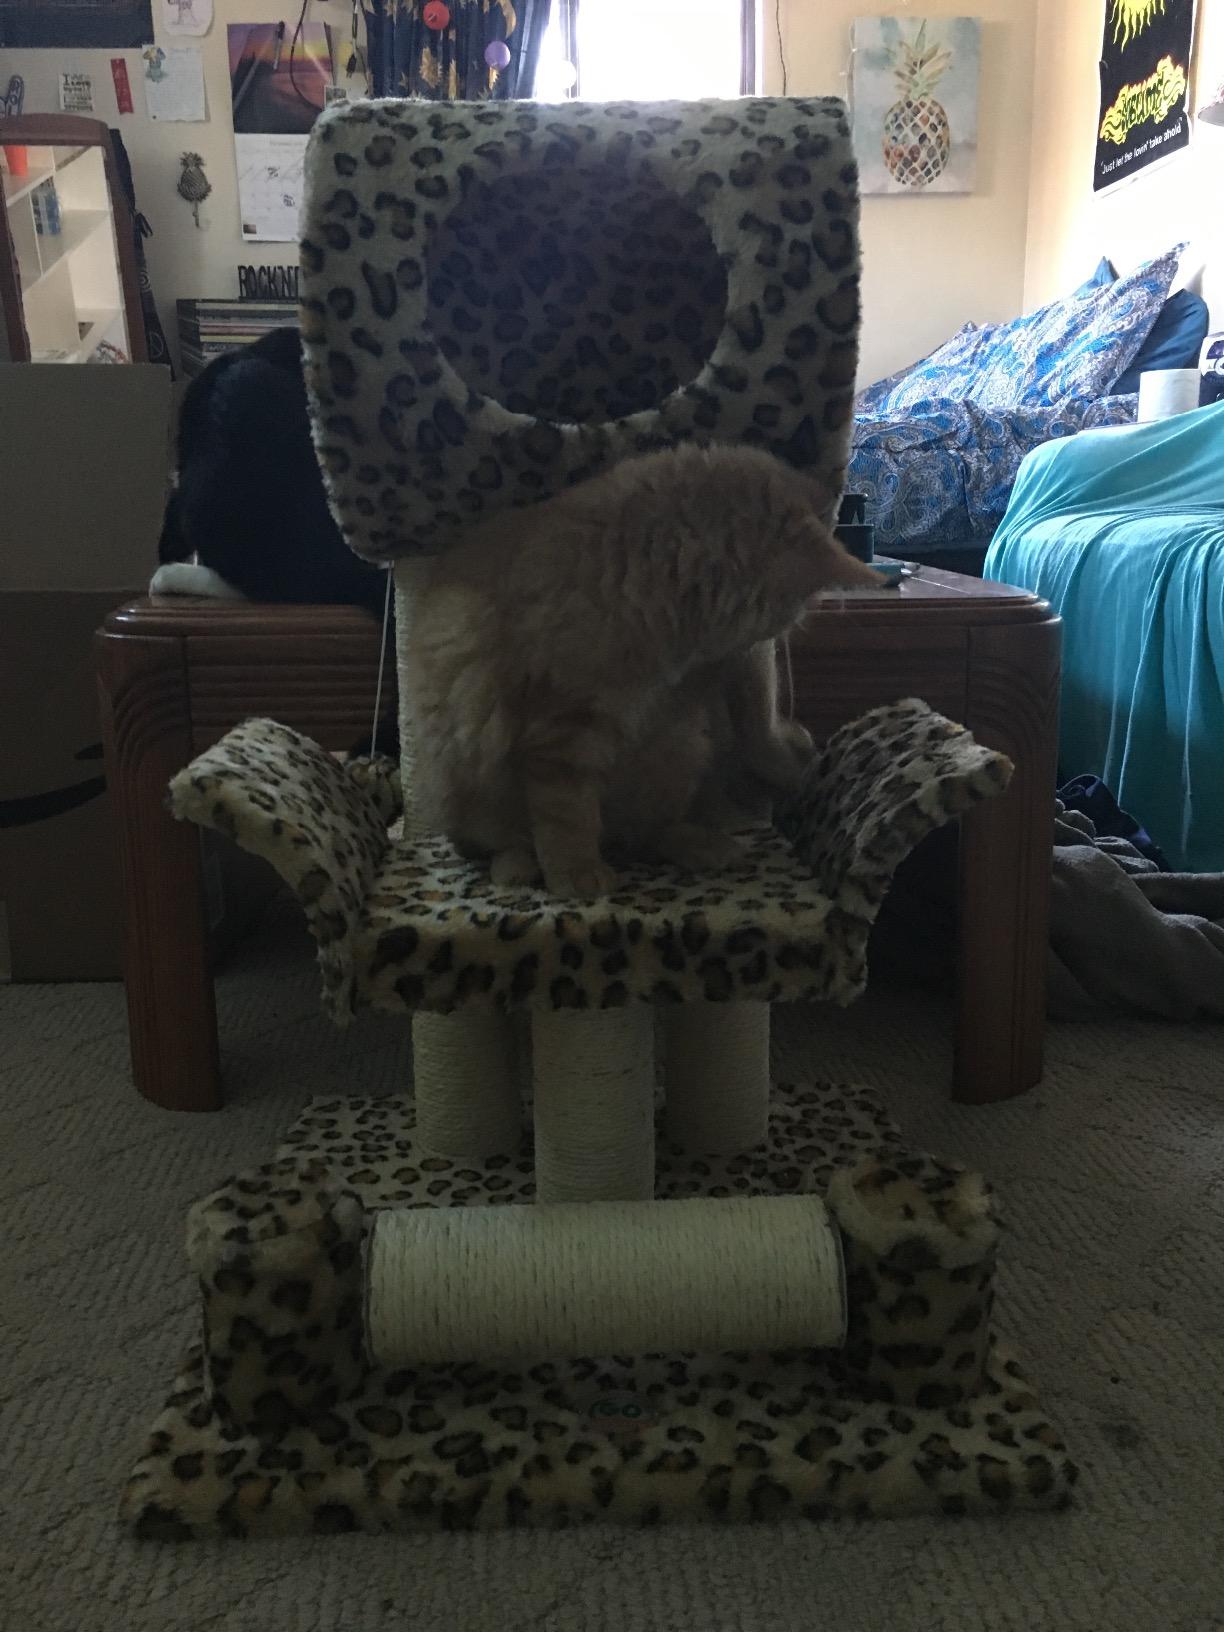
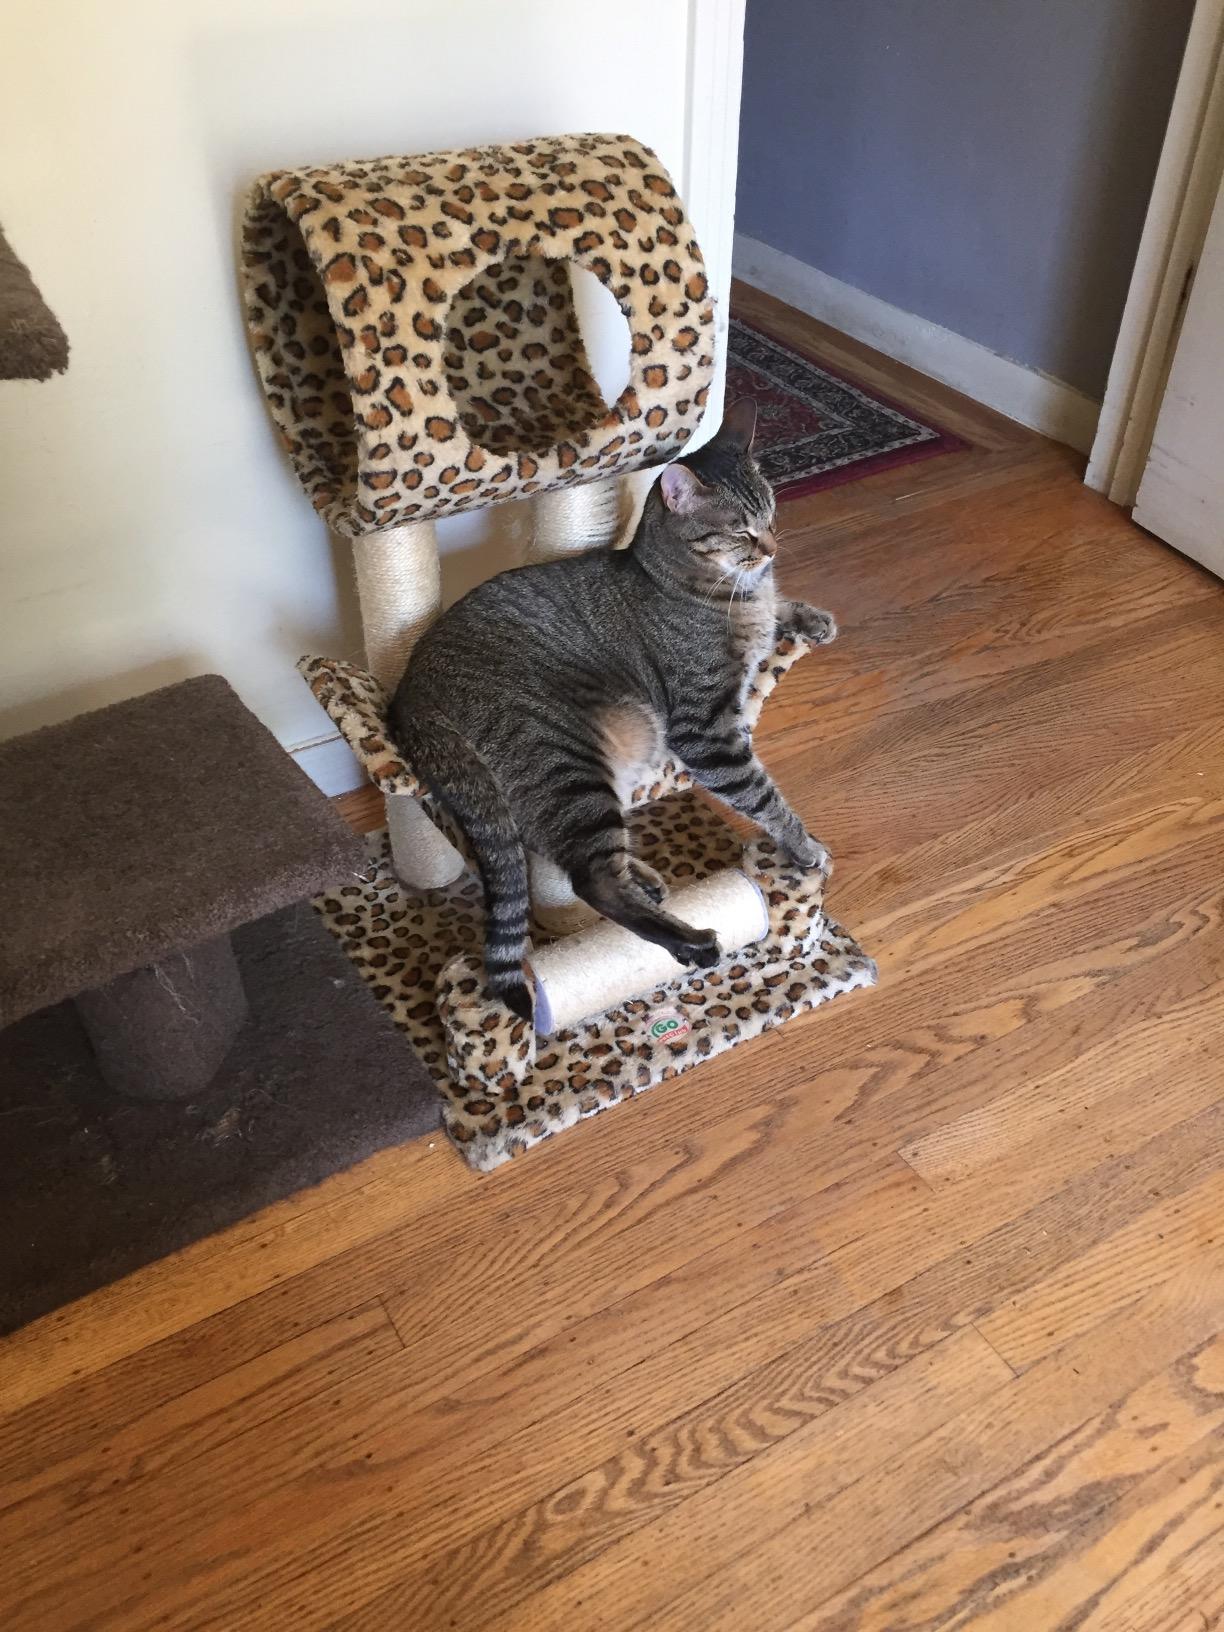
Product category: items_cat tree
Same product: yes